Badajoz

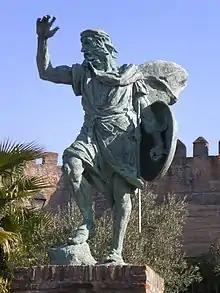
Statue of Ibn Marwan in Badajoz

Badajoz attained importance during the reign of Moorish rulers such as the Umayyad caliphs of Córdoba, and the Almoravids and Almohads of North Africa. From the 8th century, the Umayyad dynasty controlled the region until the early 11th century. The official foundation of Badajoz was laid by the Muladi nobleman Ibn Marwan, around 875, after he had been expelled from Mérida. Under Ibn Marwan, the city was the seat of an effective autonomous rebel state which was quenched only in the 10th century. In 1021 (or possibly 1031), it became the capital of a small Muslim kingdom, the Taifa of Badajoz; with some 25,000 inhabitants. Badajoz was known as "Baṭalyaws" during Muslim rule, from which its present name gradually evolved. The invasion of Badajoz by Christian rulers in 1086 under Alfonso VI of León, overturned the rule of the Moors. In addition to an invasion by the Almoravids of Morocco in 1092, Badajoz was later invaded by the Almohads in 1147.